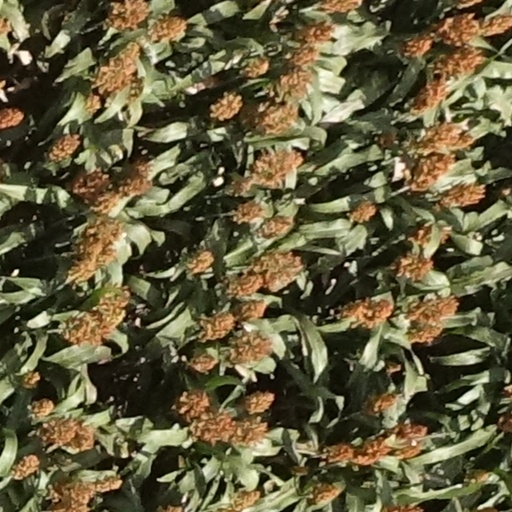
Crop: sorghum